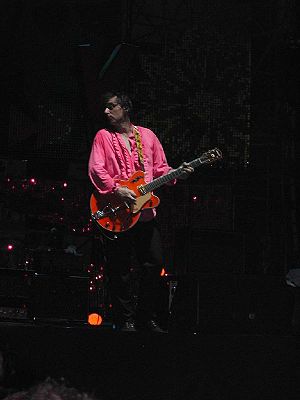
Peter Buck
Peter Lawrence Buck er guitarist i det amerikanske band R.E.M.